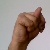
The image shows a hand gesture representing the letter 'N' in Indian Sign Language.